Bodrigan

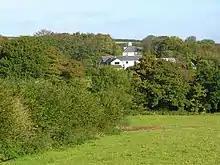
Bodrigan

Bodrigan is a settlement in the civil parish of St Tudy in Cornwall. The settlement is first recorded in 1284 and nowadays consists of a farm, cottage and other buildings, three of which have been converted into residences.